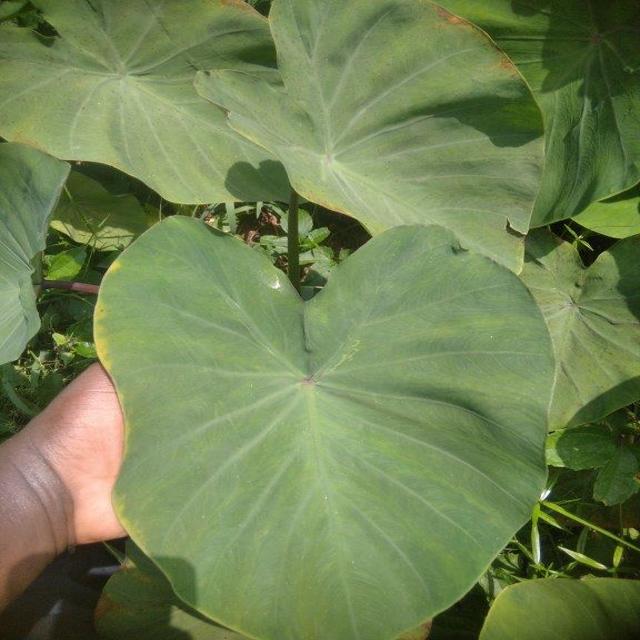
Label: Early_Blight